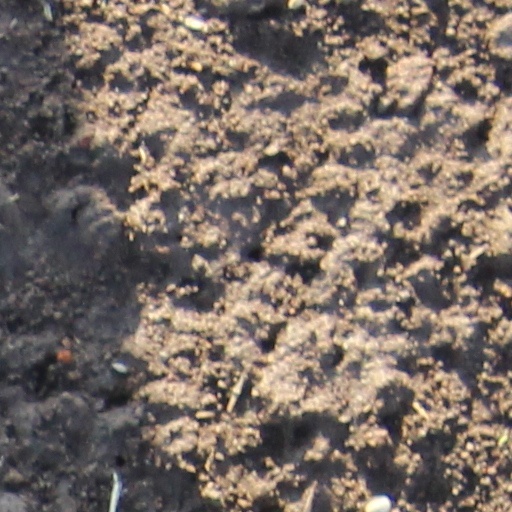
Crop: wheat